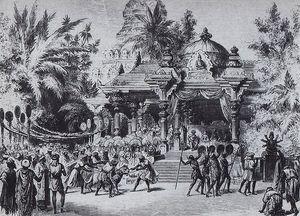
Lithographie de 1877. Auteur inconnu
La Bayadère est un ballet en trois actes et sept tableaux chorégraphié par Marius Petipa sur une musique de Léon Minkus. Sa création a eu lieu le 23 janvier 1877 au Théâtre Bolchoï Kamenny de Saint-Pétersbourg.